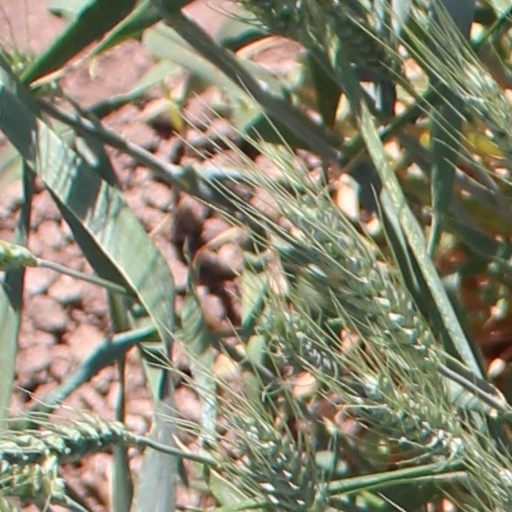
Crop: wheat